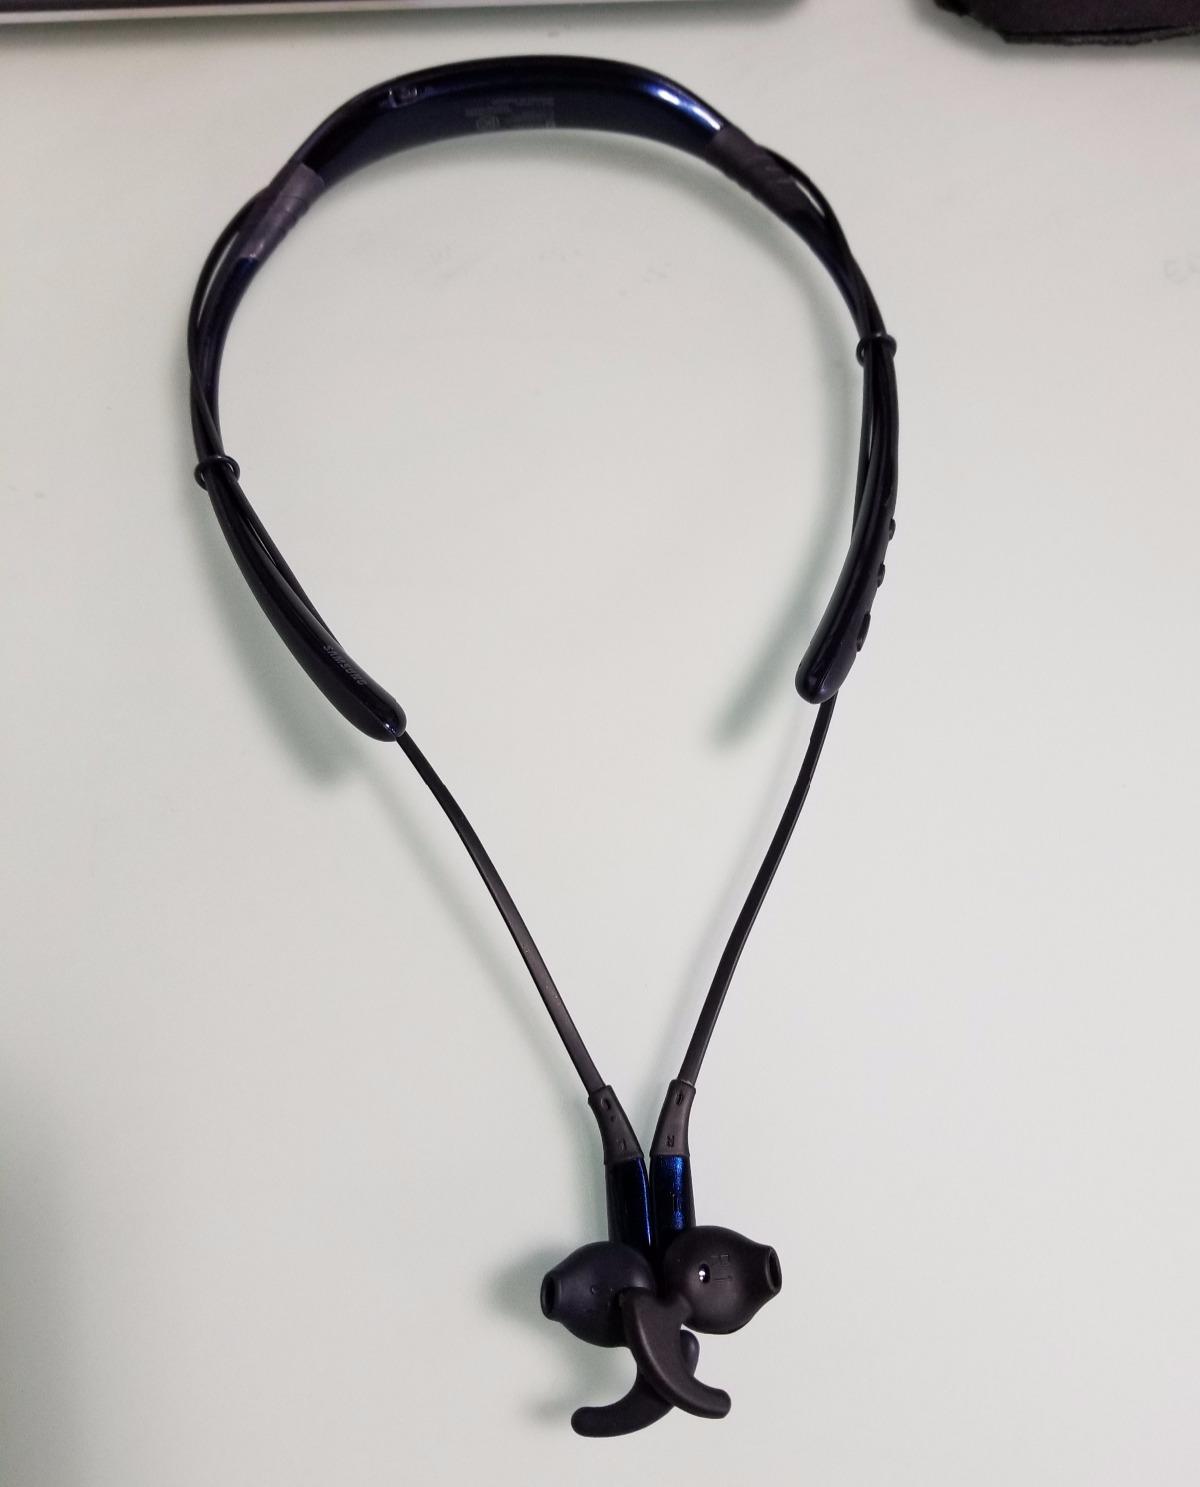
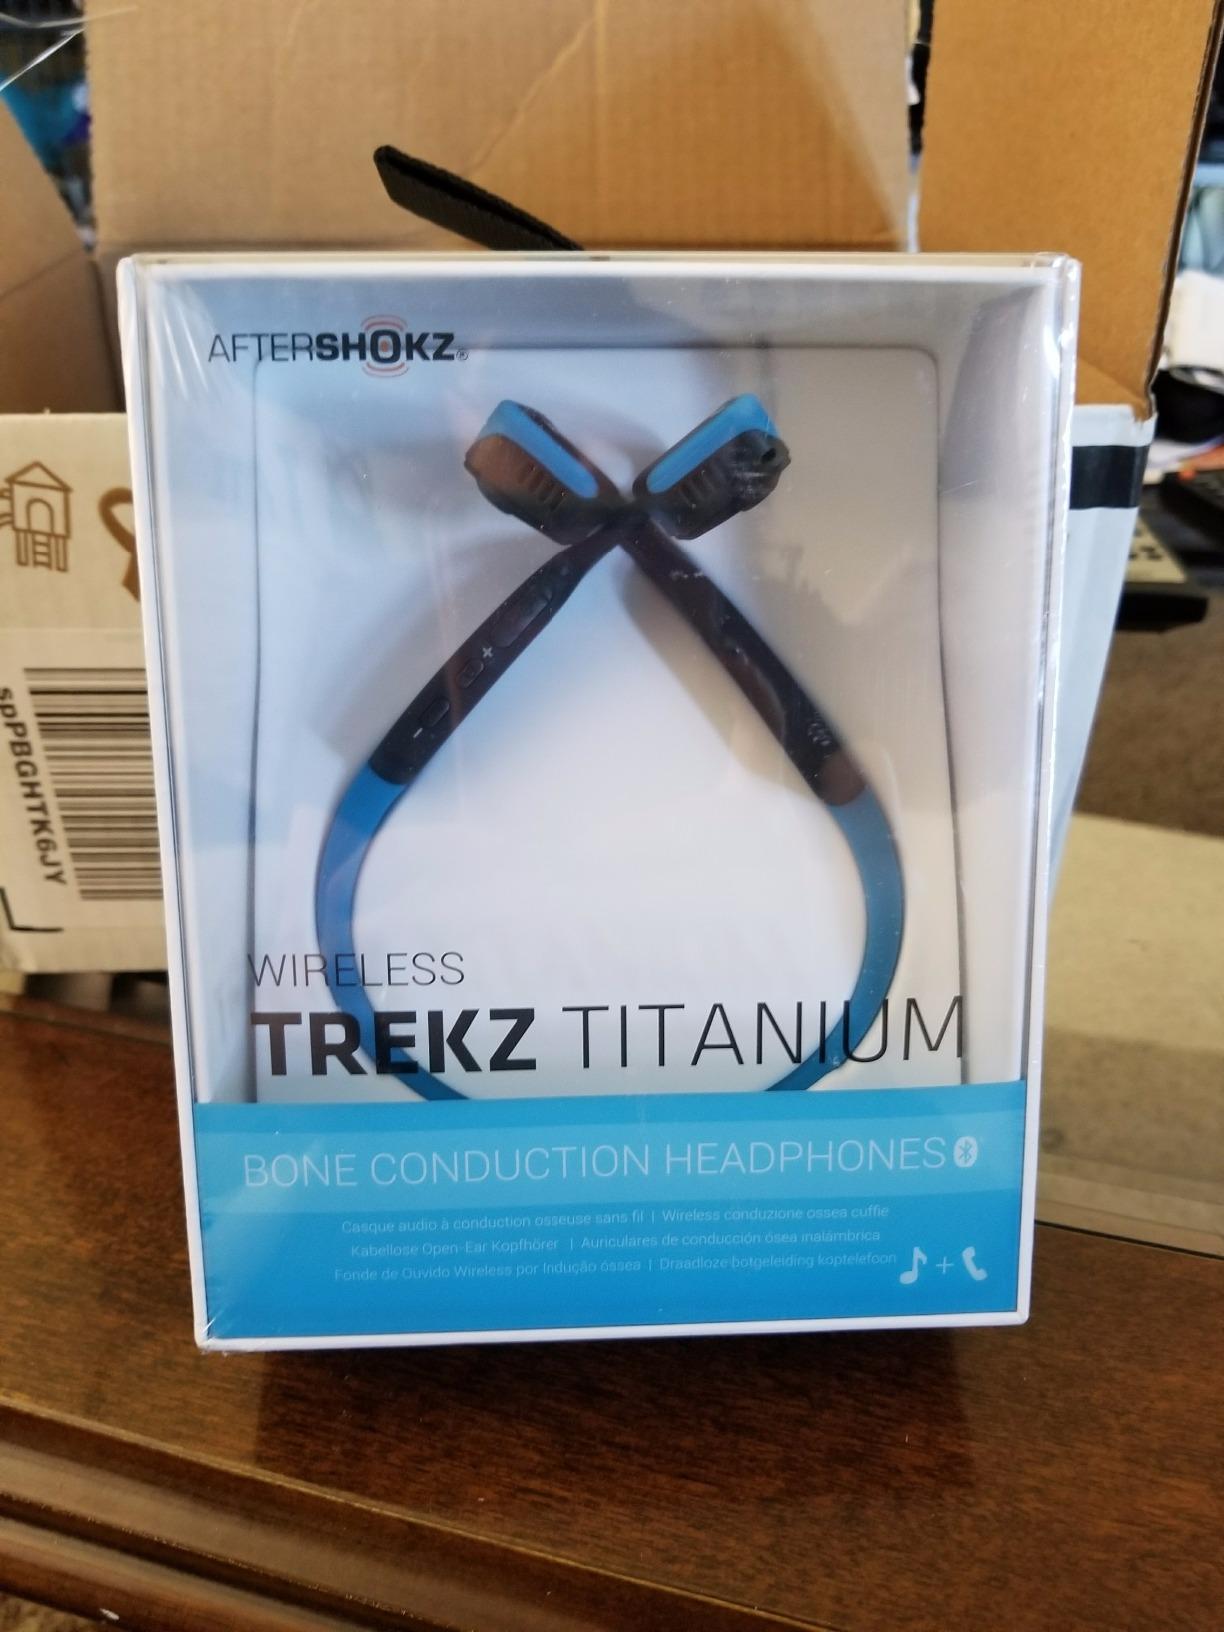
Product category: headphones
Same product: no